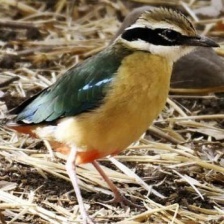
Species: INDIAN PITTA
Scientific name: PITTA BRACHYURA